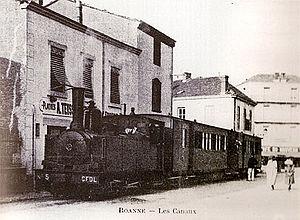
Les Chemins de fer départementaux de la Loire, formaient un réseau de chemins de fer secondaire à voie métrique de 98 km de longueur, divisé en deux parties dans ce département.
Pinguely ou Pinguély est une ancienne entreprise de construction mécanique, située à Lyon et construisant du matériel roulant pour les chemins de fer.